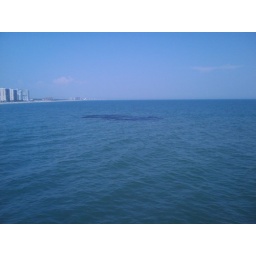
That black splotch out in the water is a gigantic school of small fish.